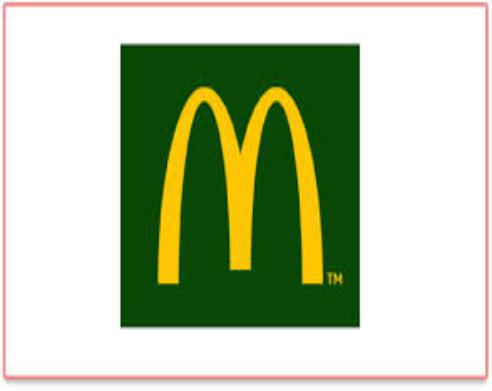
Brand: mcdonalds
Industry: Food